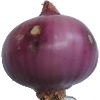
Label: Onion Red Peeled 1